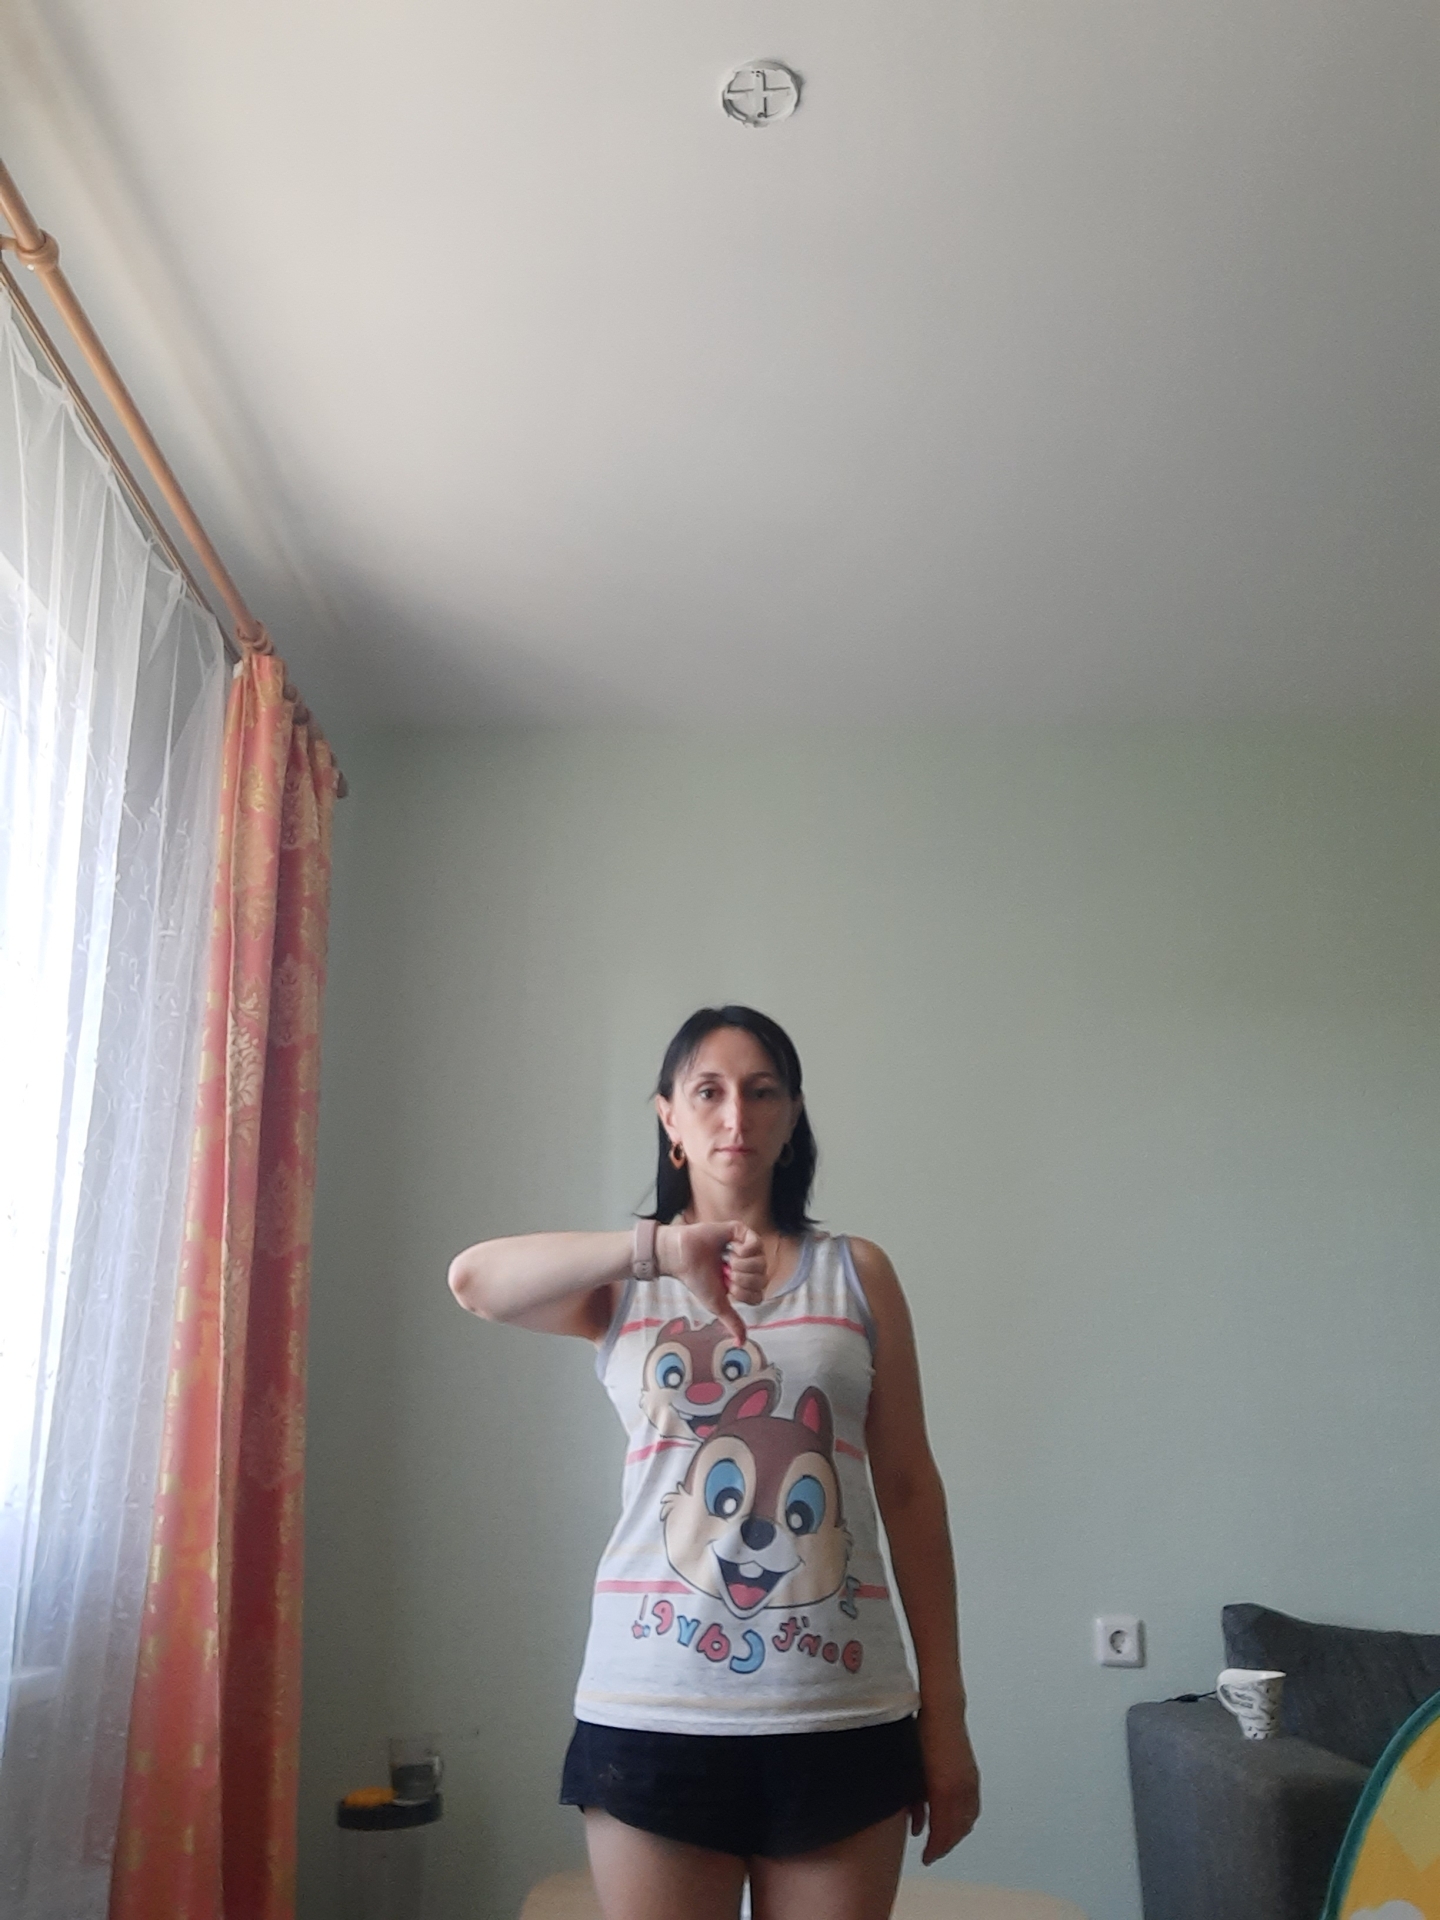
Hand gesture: dislike